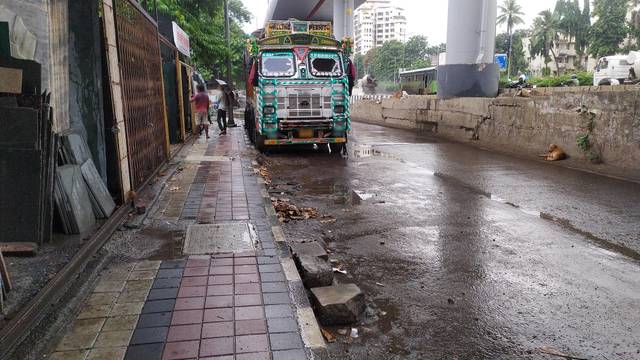
Region: India
Coordinates: 19.236, 72.863